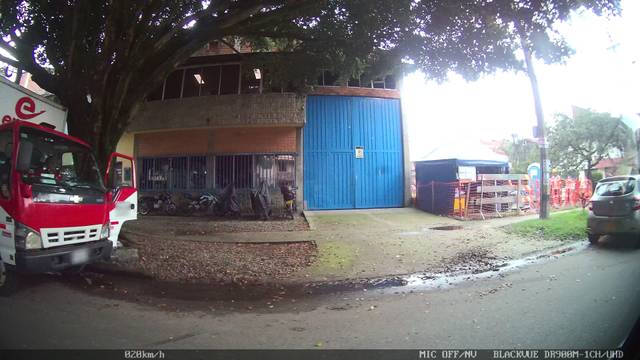
Region: Colombia
Coordinates: 6.204, -75.585